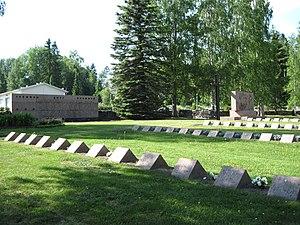
L'église d'Alastaro est une église située à Alastaro dans la commune de Loimaa en Finlande propre.